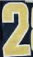
Number: 2